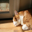
Label: cat